Sinsemilia

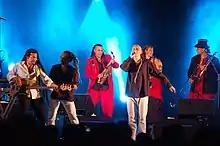

Sinsemilia, also known as Sinsé, is a French reggae band that was formed in Grenoble, Isère in 1990. The name of the group is very similar to sinsemilla, referring to cannabis which is unfertilised and hence seedless (literally "without seed" in Spanish). The band first used this name in concert at the Fête de la Musique in 1991, referring to the reggae album "Sinsemilia" by Black Uhuru. This was the first of more than a thousand concerts, and in the following fifteen years more than one million albums have been sold.